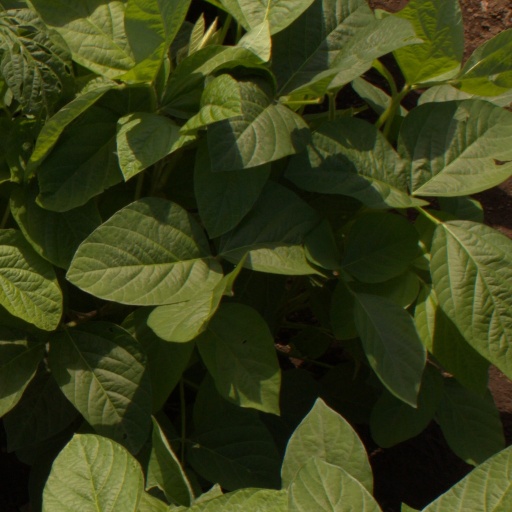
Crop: soybean